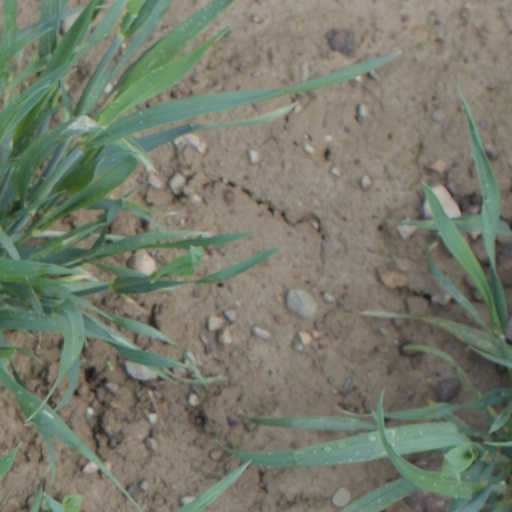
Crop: wheat